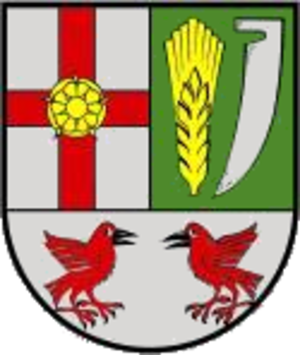
Illerich est une municipalité allemande située dans le land de Rhénanie-Palatinat et l'arrondissement de Cochem-Zell.